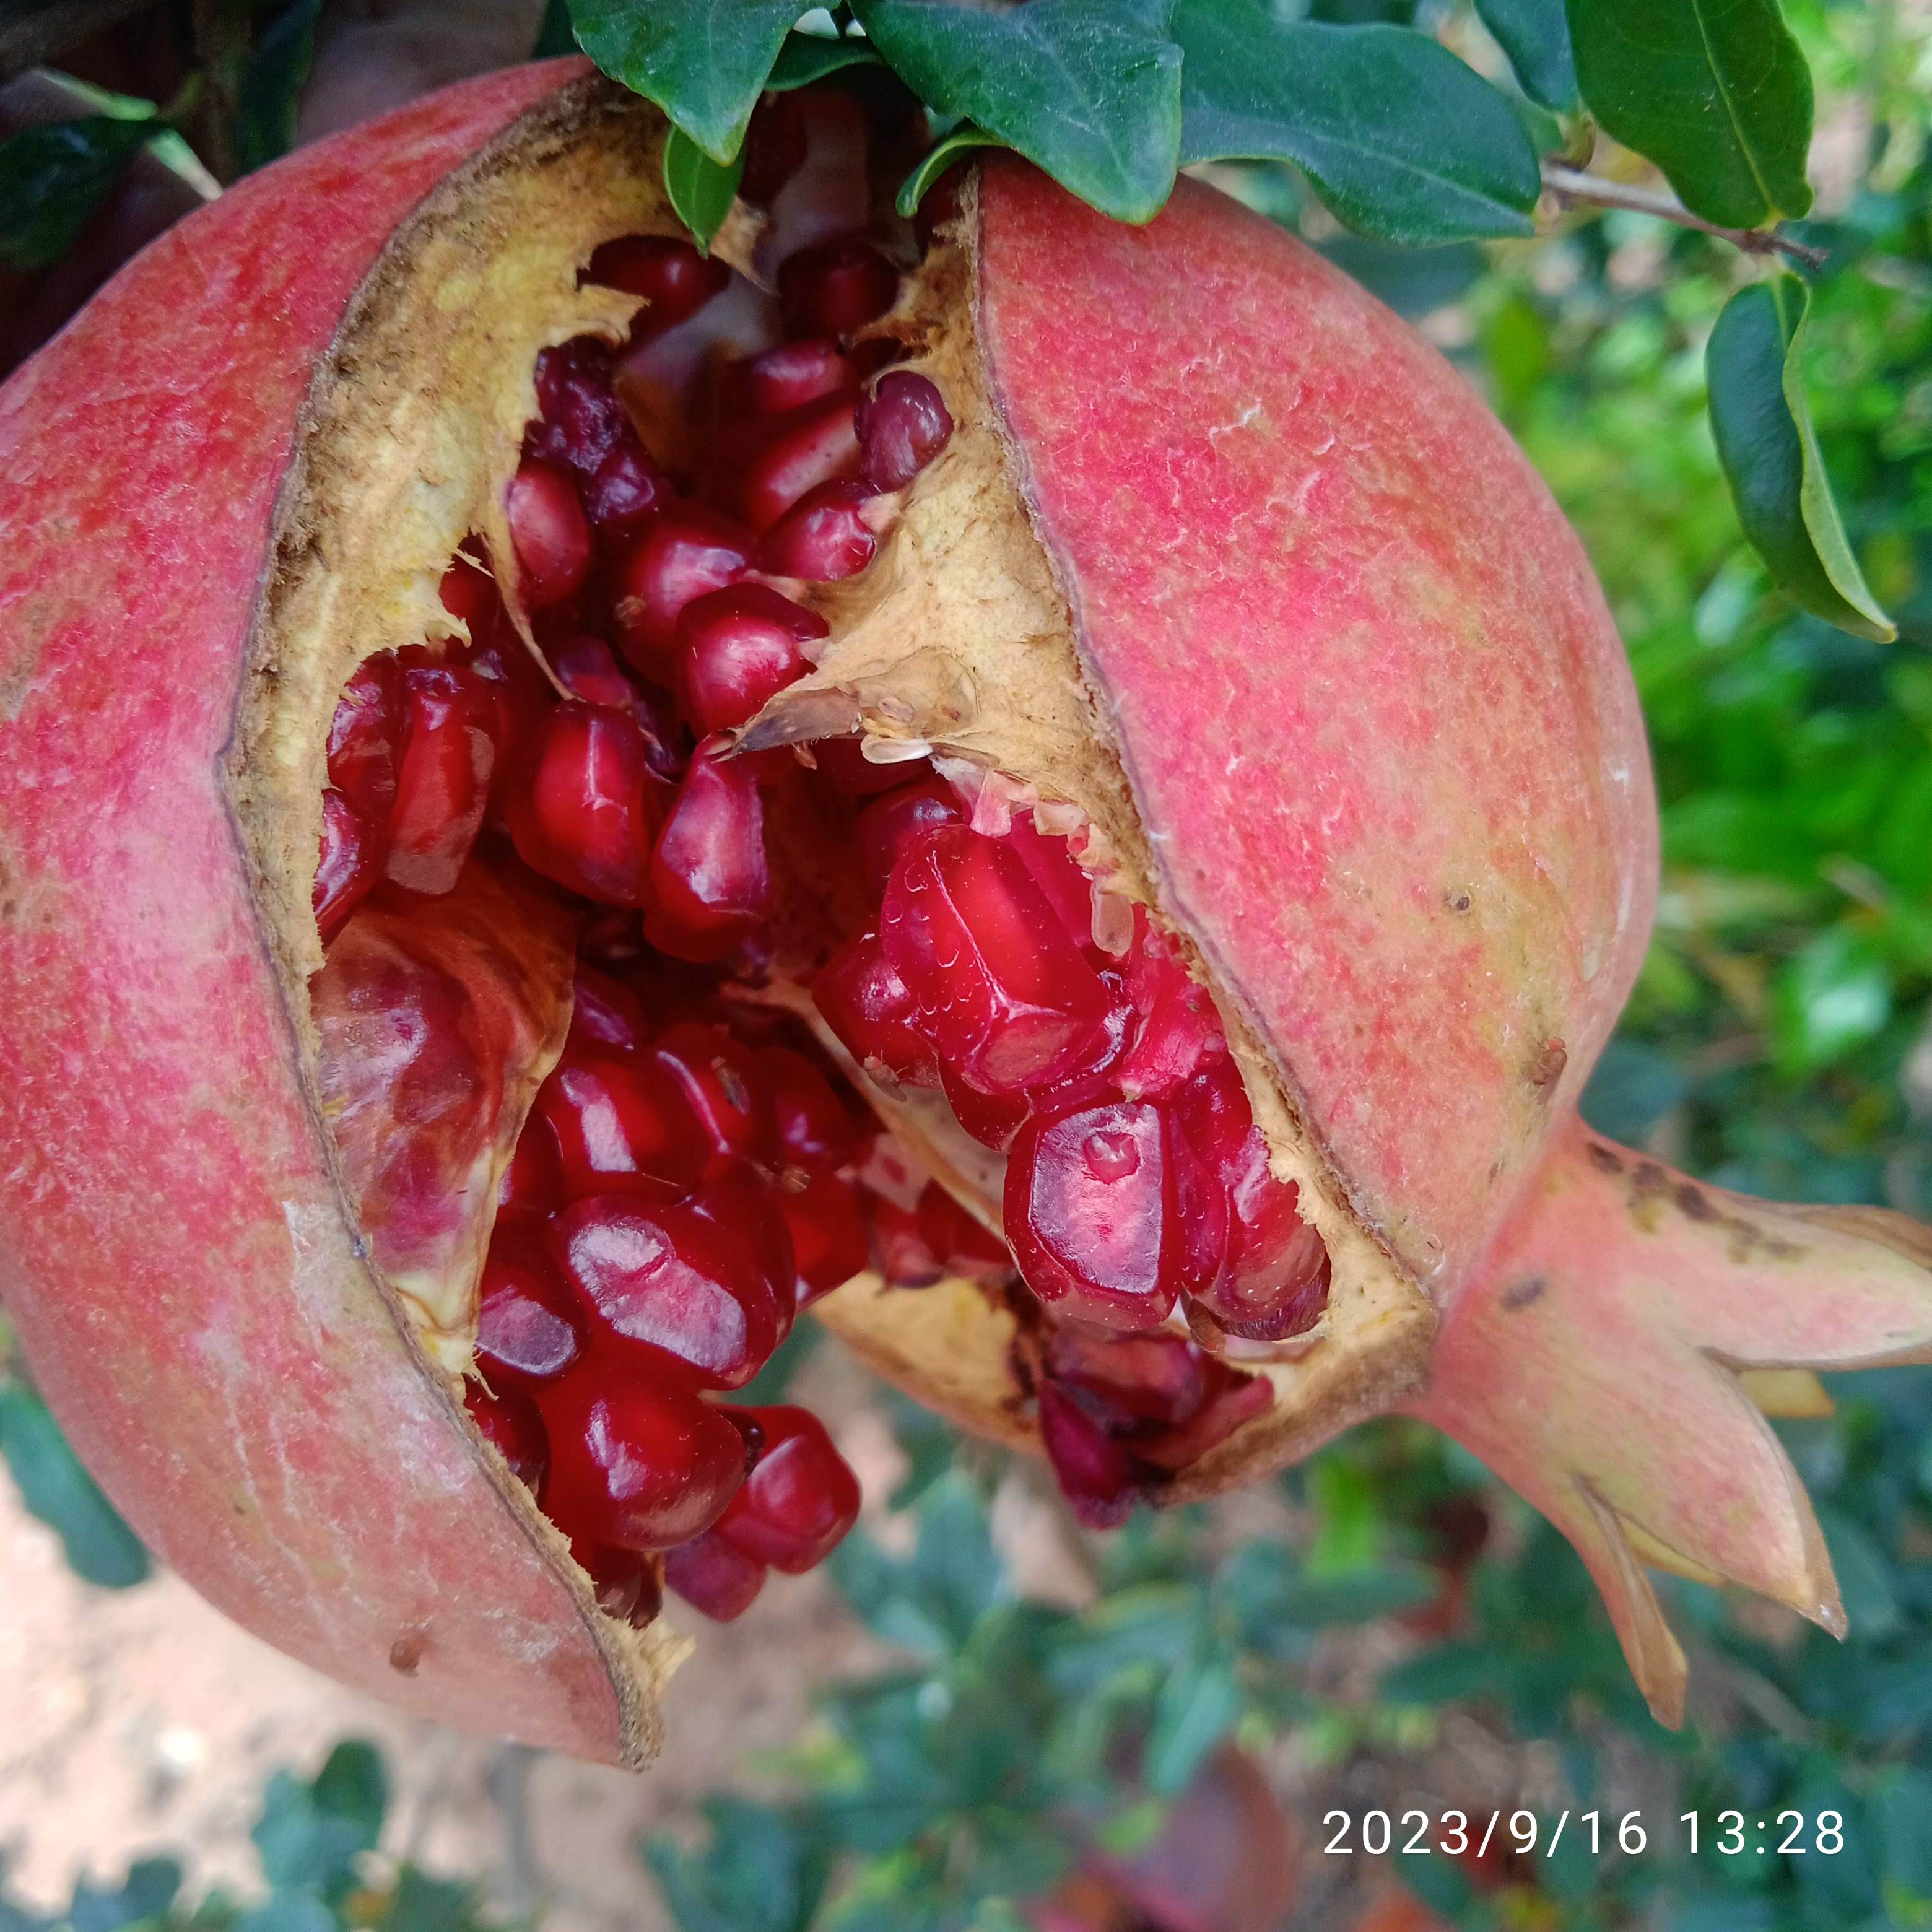
Label: Bacterial_Blight